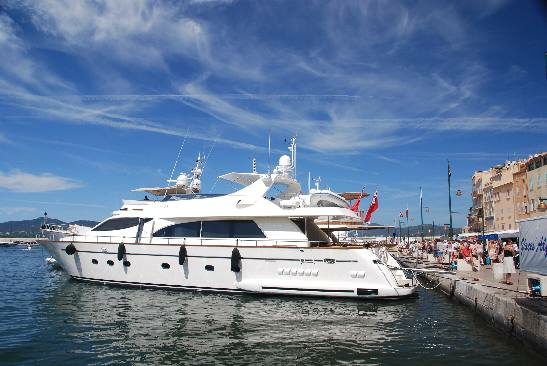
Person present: No